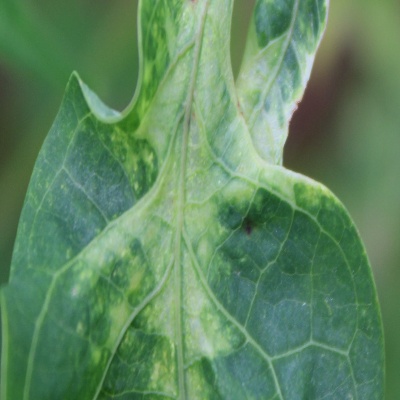
Crop: Cassava
Condition: mosaic